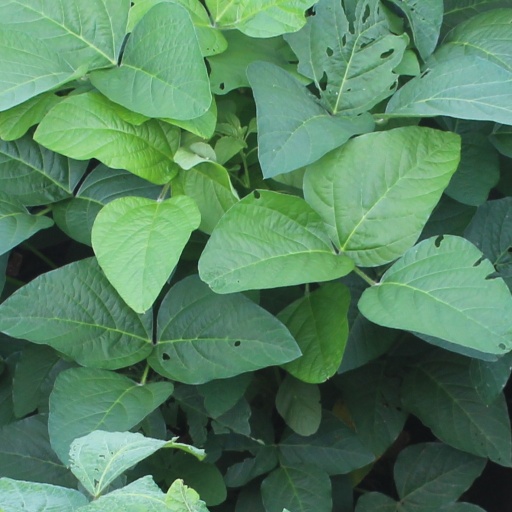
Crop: soybean